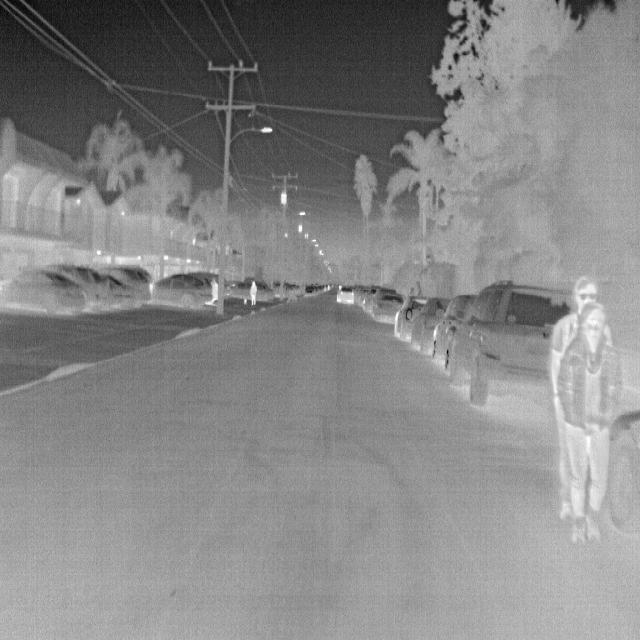
Detected objects:
label: person
label: person